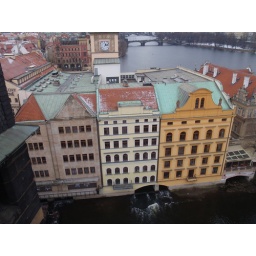
Old houses at river Moldau in Prague, Czech Republic. February 2009.